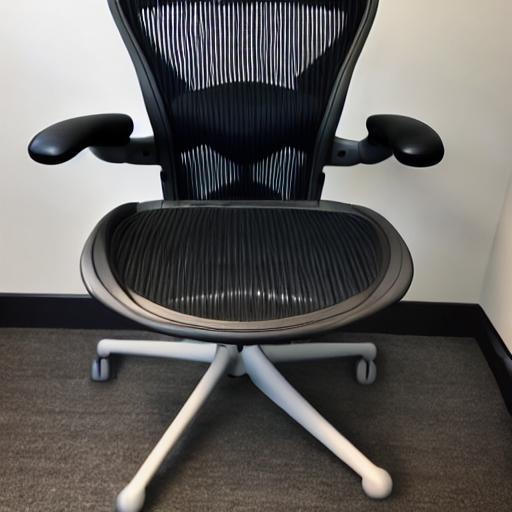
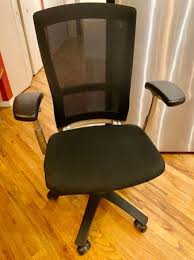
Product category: items_chair
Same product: no